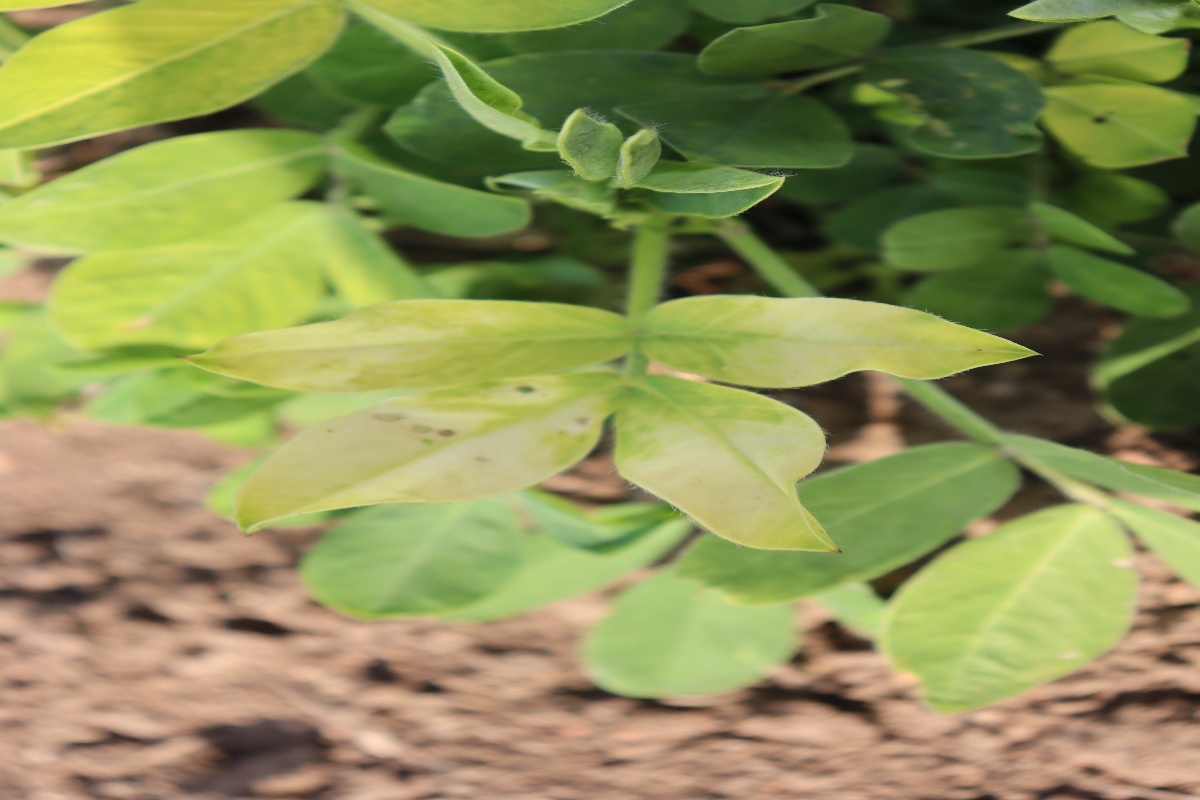
Label: nutrition deficiency